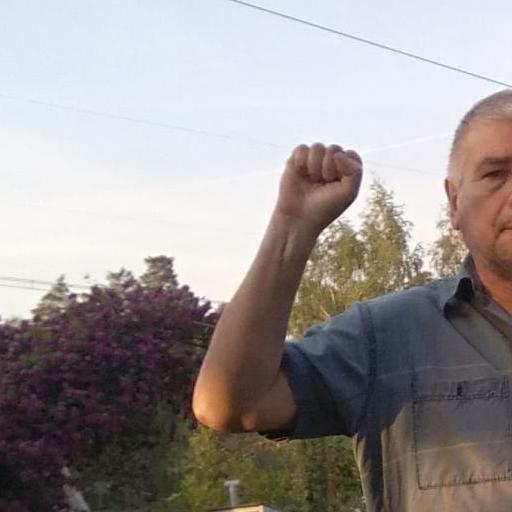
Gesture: fist